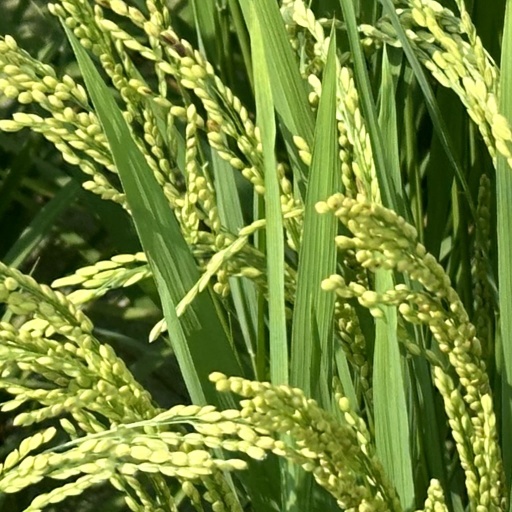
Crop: rice